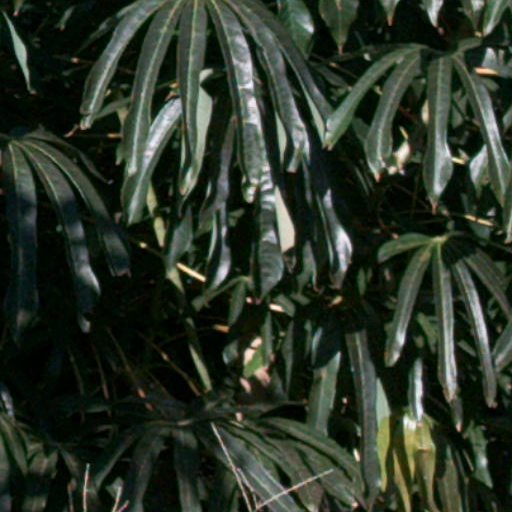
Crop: cassava